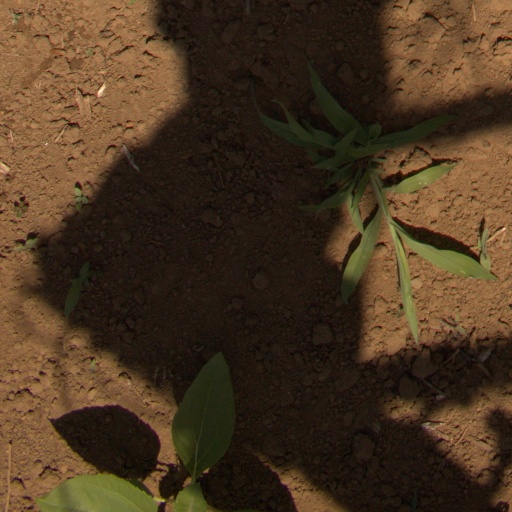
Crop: Jerusalem artichoke